Flak-Bait

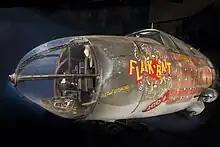
Martin B-26B 'Flak-Bait' fuselage at NASM (NASM2014-02561)

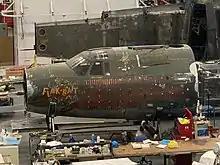
The cockpit and forward fuselage section of "Flak-Bait" undergoing restoration at the NASM's Mary Baker Engen Restoration Hangar, 2021

When the National Air and Space Museum opened in Washington, D.C., in 1976, the nose section of "Flak-Bait" was placed on display there, with the remainder of the aircraft in storage at the Paul E. Garber Preservation, Restoration, and Storage Facility in Silver Hill, Maryland. In 2014, all parts of "Flak-Bait" were moved to the Mary Baker Engen Restoration Hangar at the Steven F. Udvar-Hazy Center in Chantilly, Virginia, for a comprehensive preservation and reassembly, which is ongoing as of mid 2025.